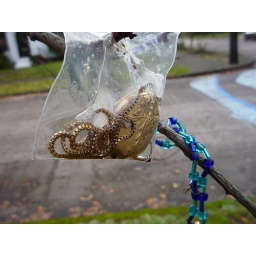
this was stuck on the branch of a tree near the sidewalk